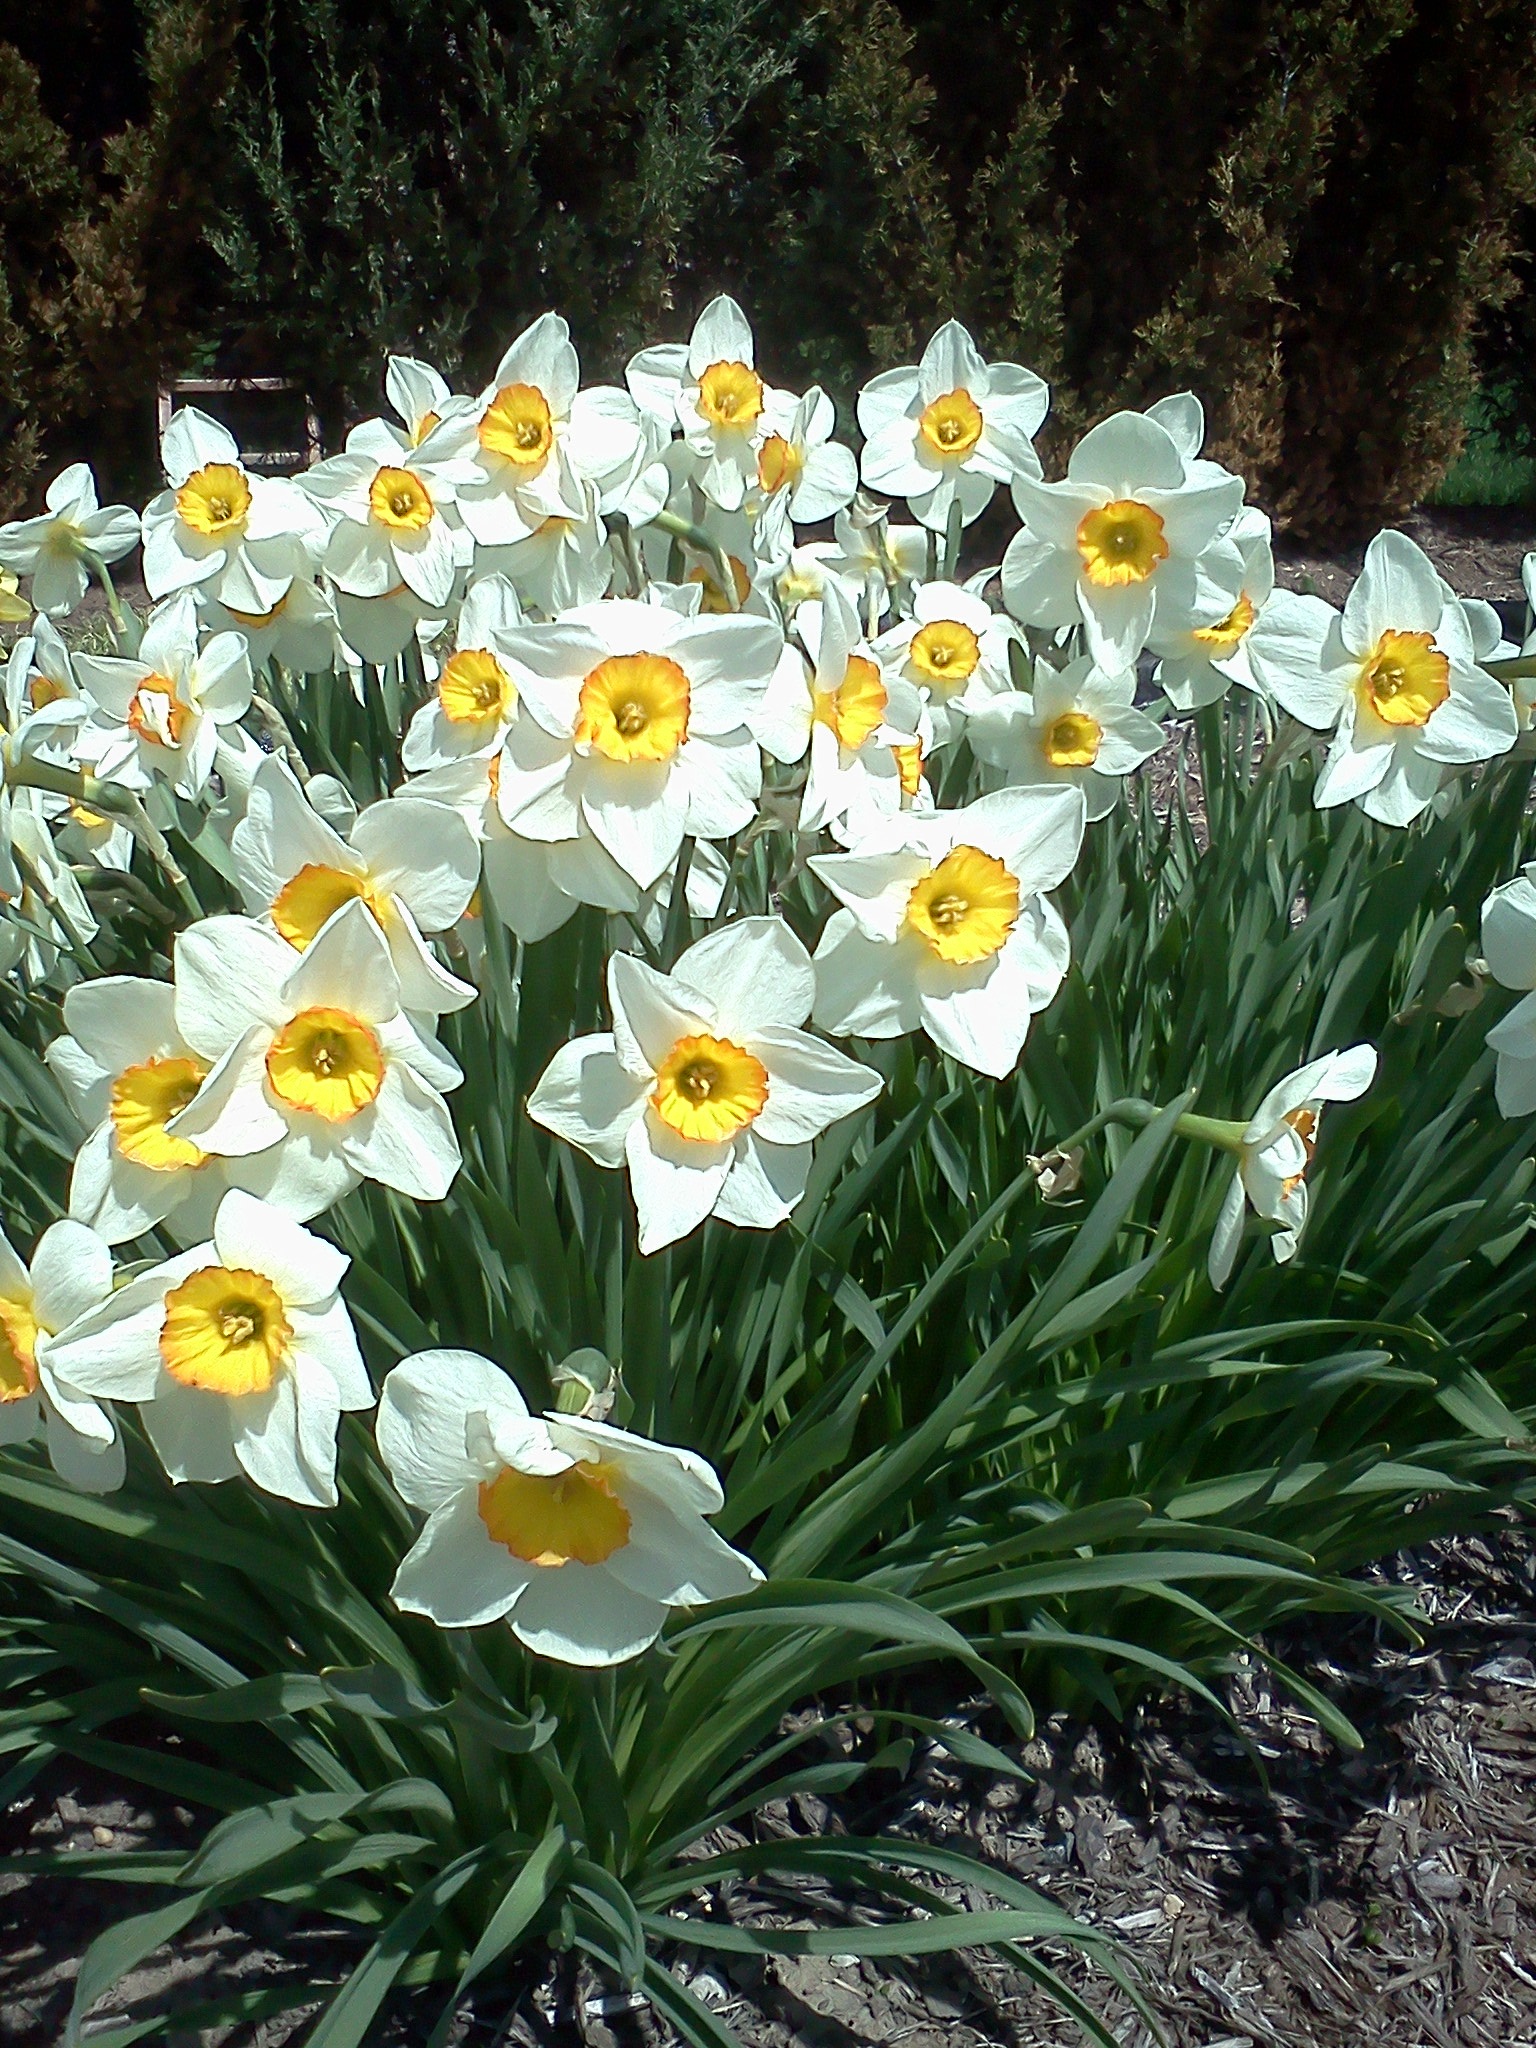
plant, flower, spring, botany, yellow, garden, daffodil, plants, narcissus, spring flower, flowering plant, land plant